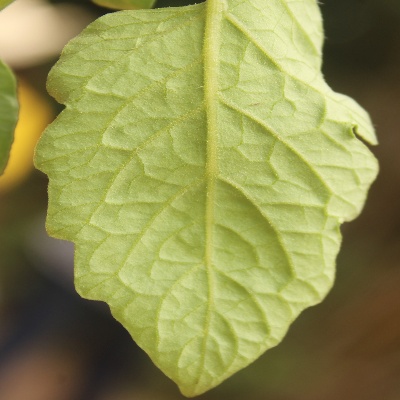
Crop: Tomato
Condition: healthy